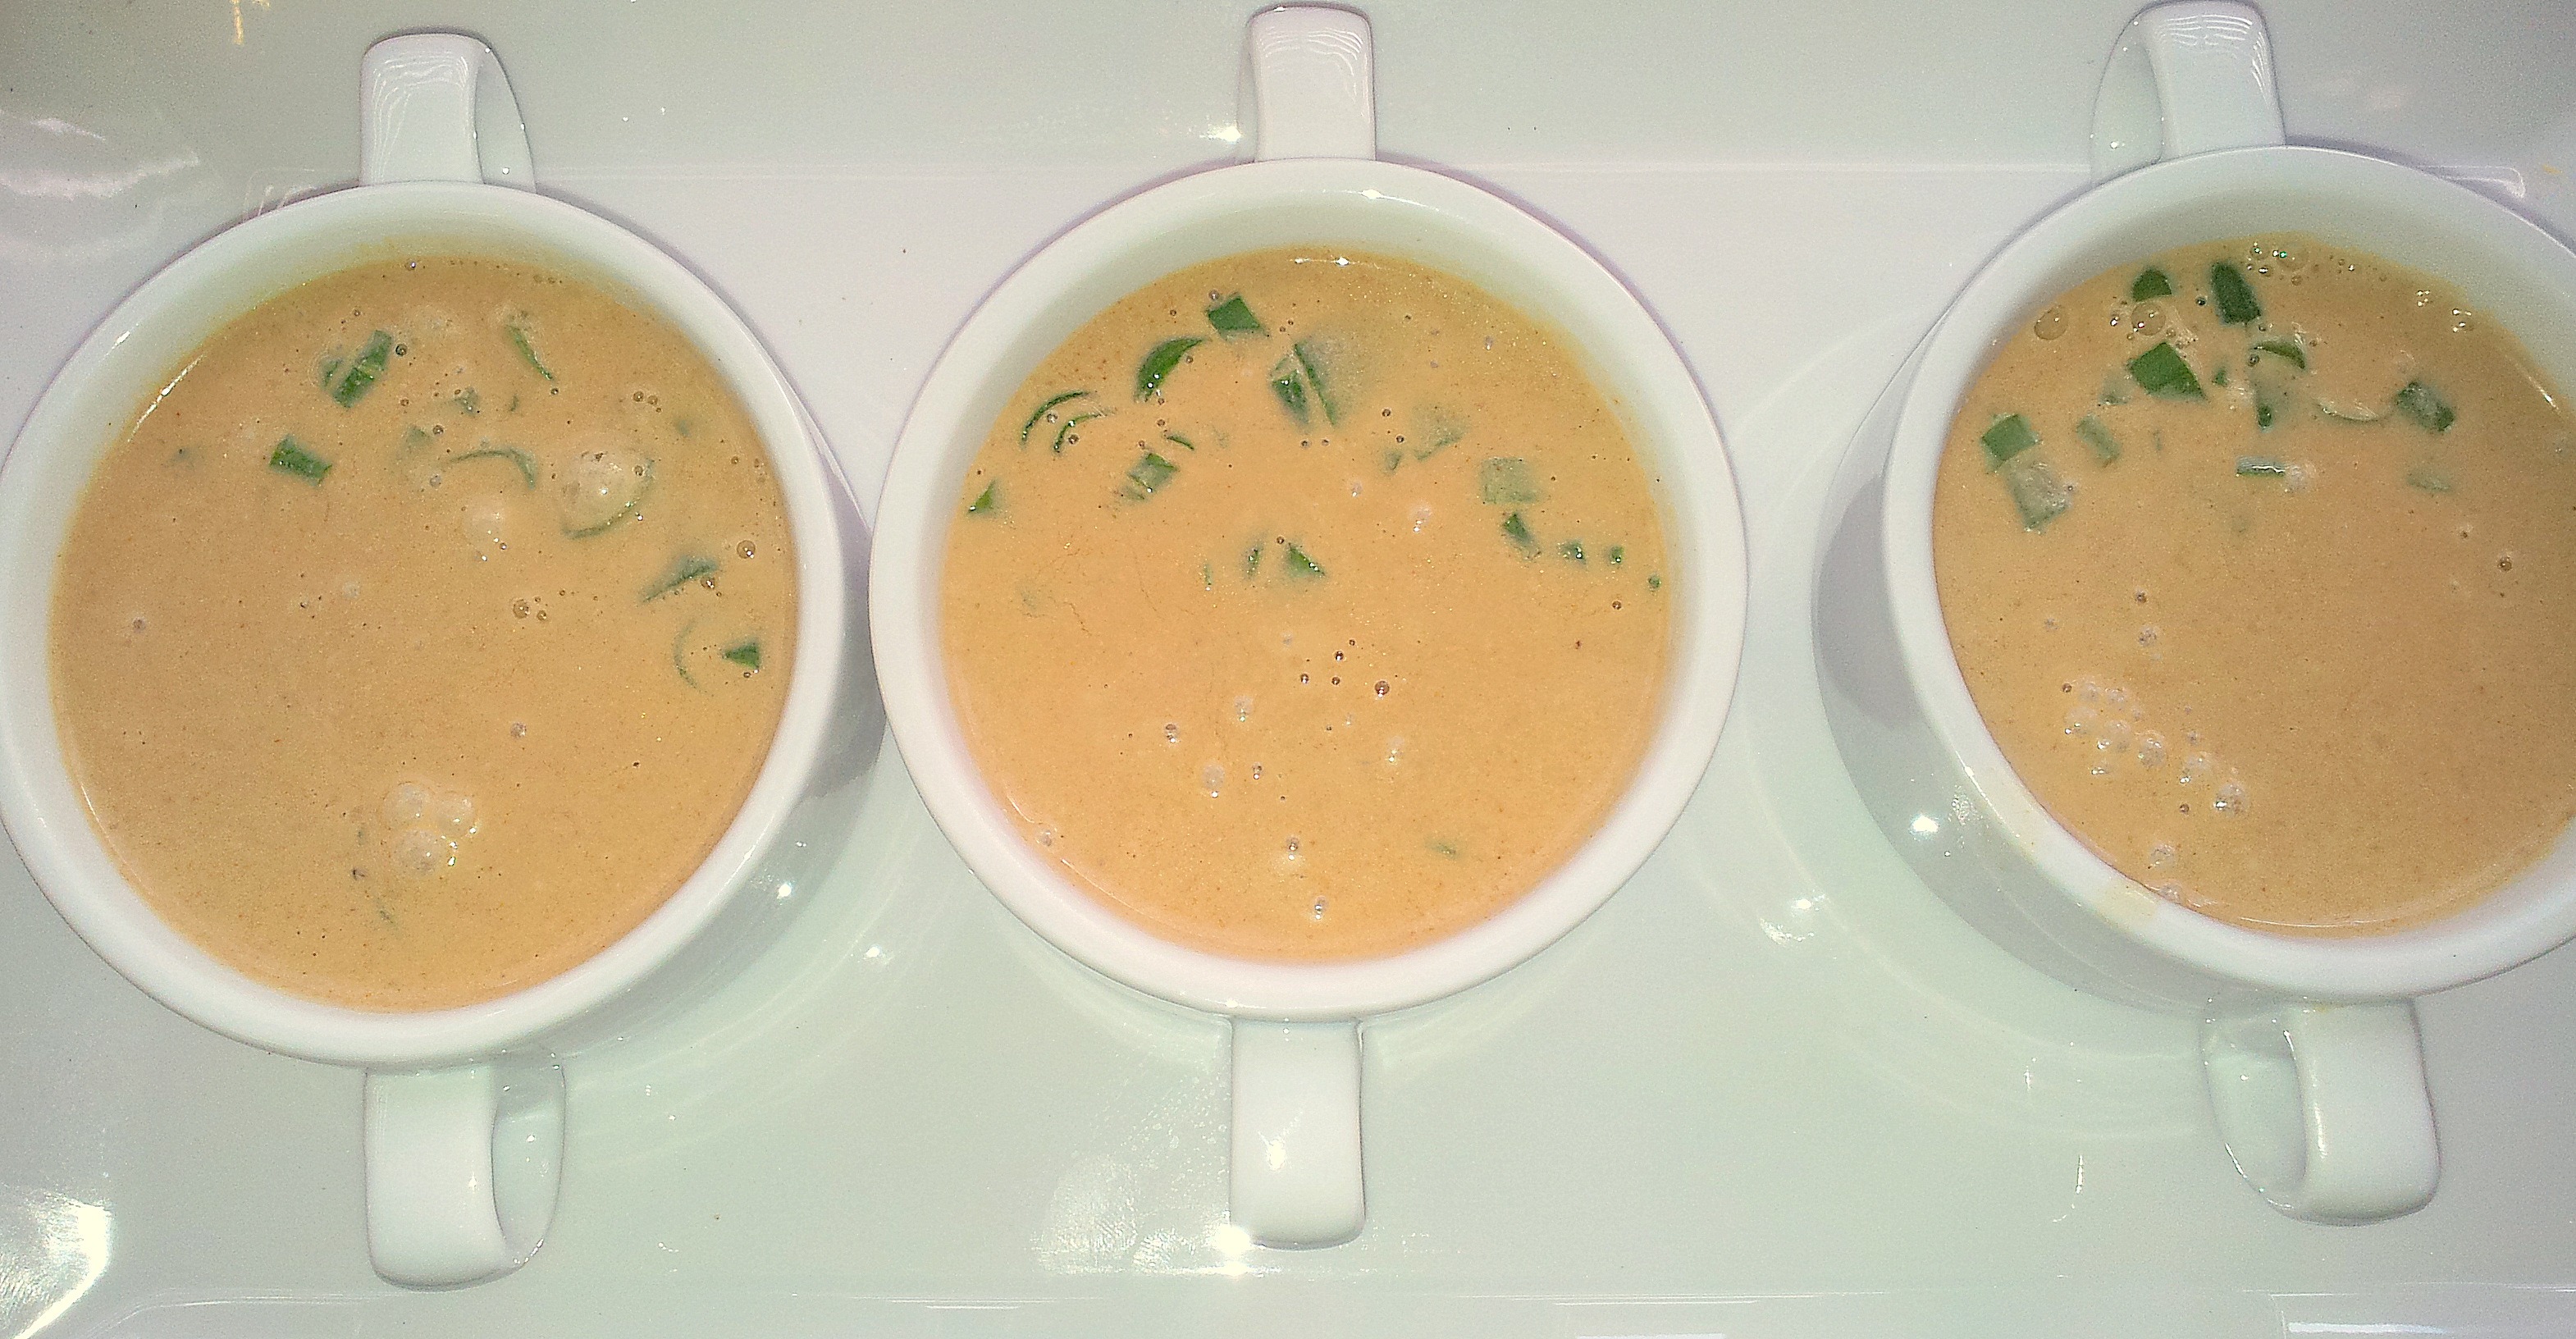
dish, meal, food, produce, breakfast, cream, soup, coconut, thai